Horizon University Indonesia

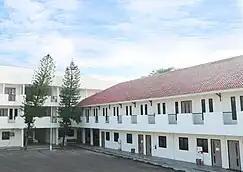
Horizon University Indonesia Campus

Horizon University Indonesia was formerly known as the Kharisma Nursing Academy (Akademi Keperawatan Kharisma), established by the Yayasan Pendidikan Kharisma 92 Karawang on November 6, 1991. With a commitment to nation-building through education, the foundation subsequently founded the Kharisma Midwifery Academy (Akademi Kebidanan Kharisma) in Karawang on July 14, 1992. In 2009, the Kharisma Midwifery Academy and Kharisma Nursing Academy became the Kharisma Health Sciences Institute or STIKes Kharisma (Sekolah Tinggi Kesehatan Kharisma). Prior to this, on December 27, 1995, the foundation established a campus specializing in Information Technology programs, namely the Kharisma Information Technology Academy or AMIK Kharisma (Akademi Manajemen Informatika dan Komputer Kharisma). AMIK Kharisma became the first Computer College in Karawang. AMIK Kharisma transformed into the Kharisma Information Technology Institute or STMIK Kharisma (Sekolah Tinggi Manajemen Informatika dan Komputer Kharisma) on August 10, 2000.